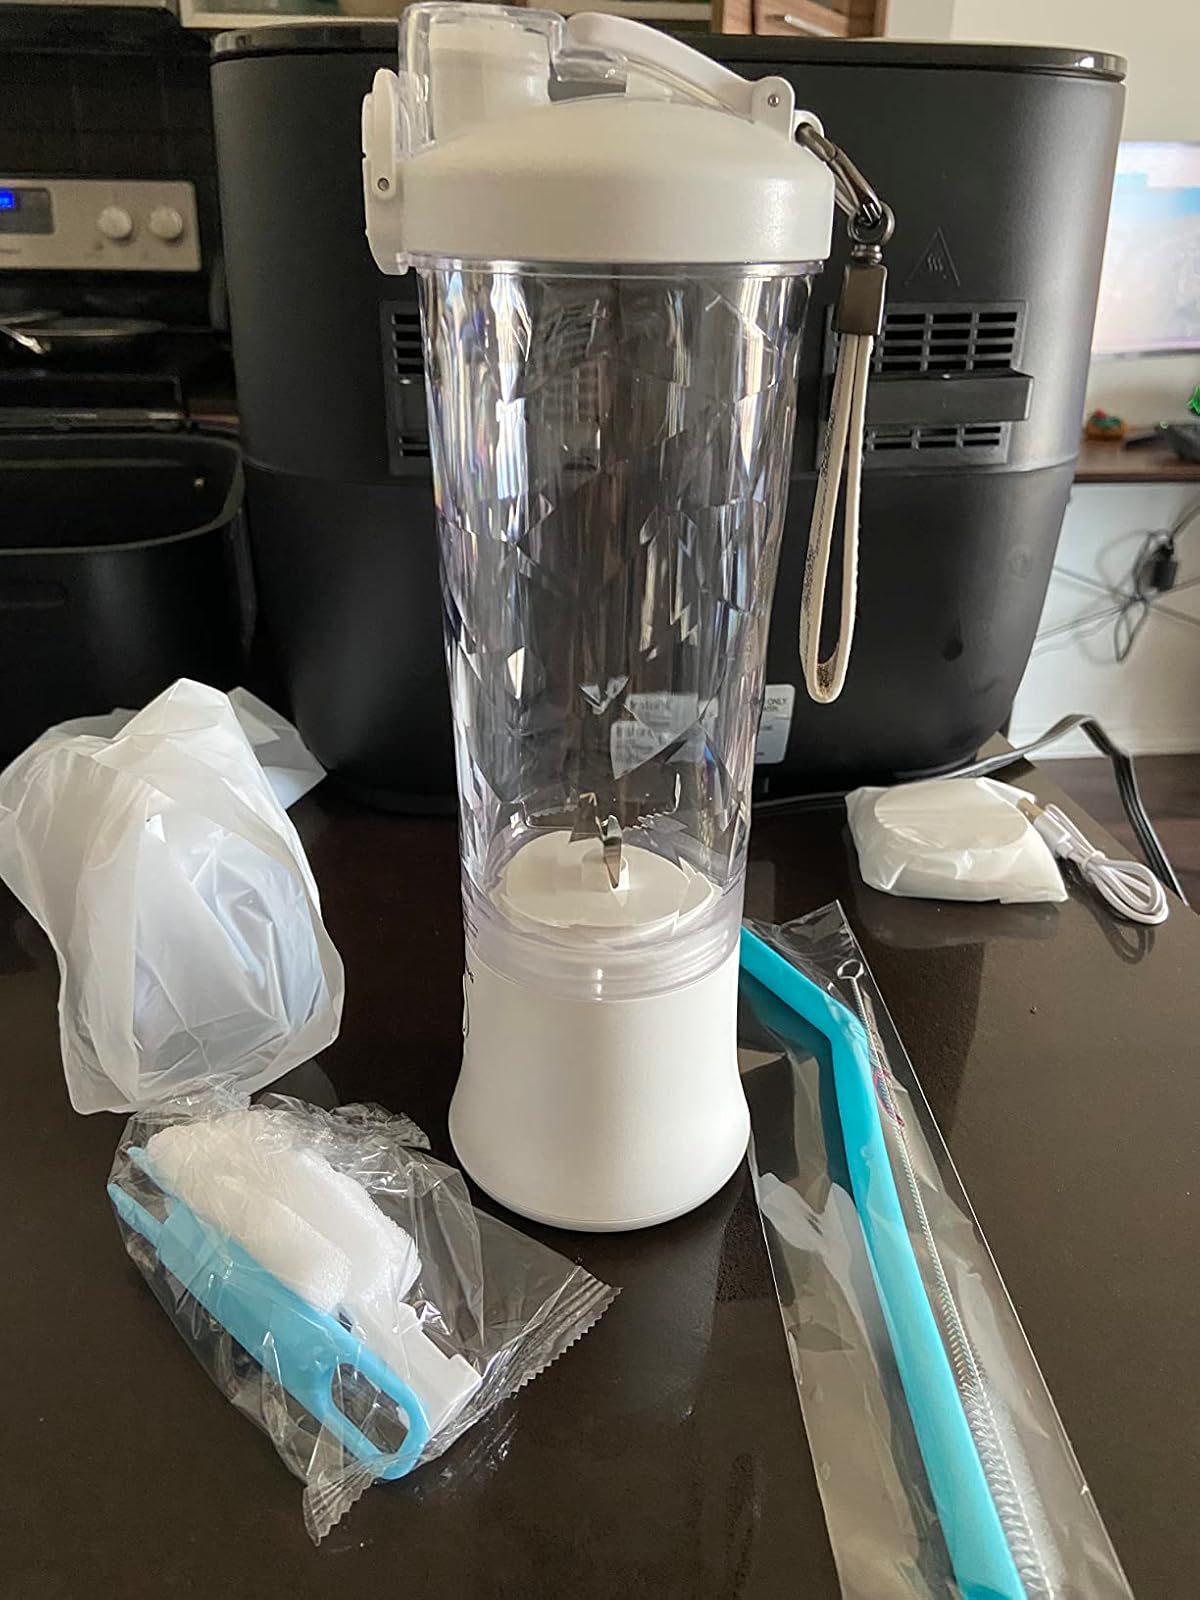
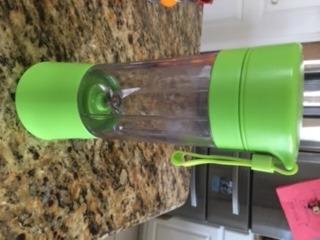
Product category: items_blender
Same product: no